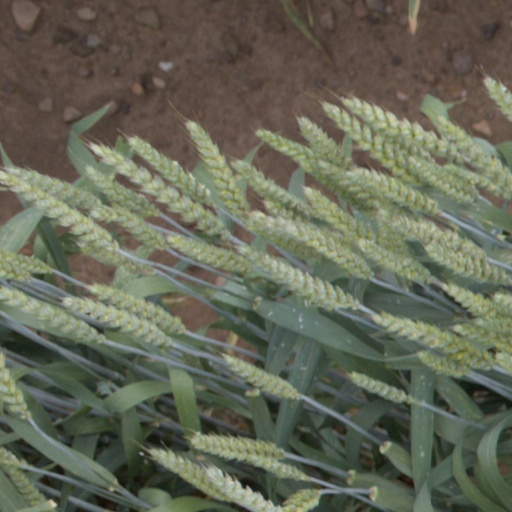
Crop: wheat